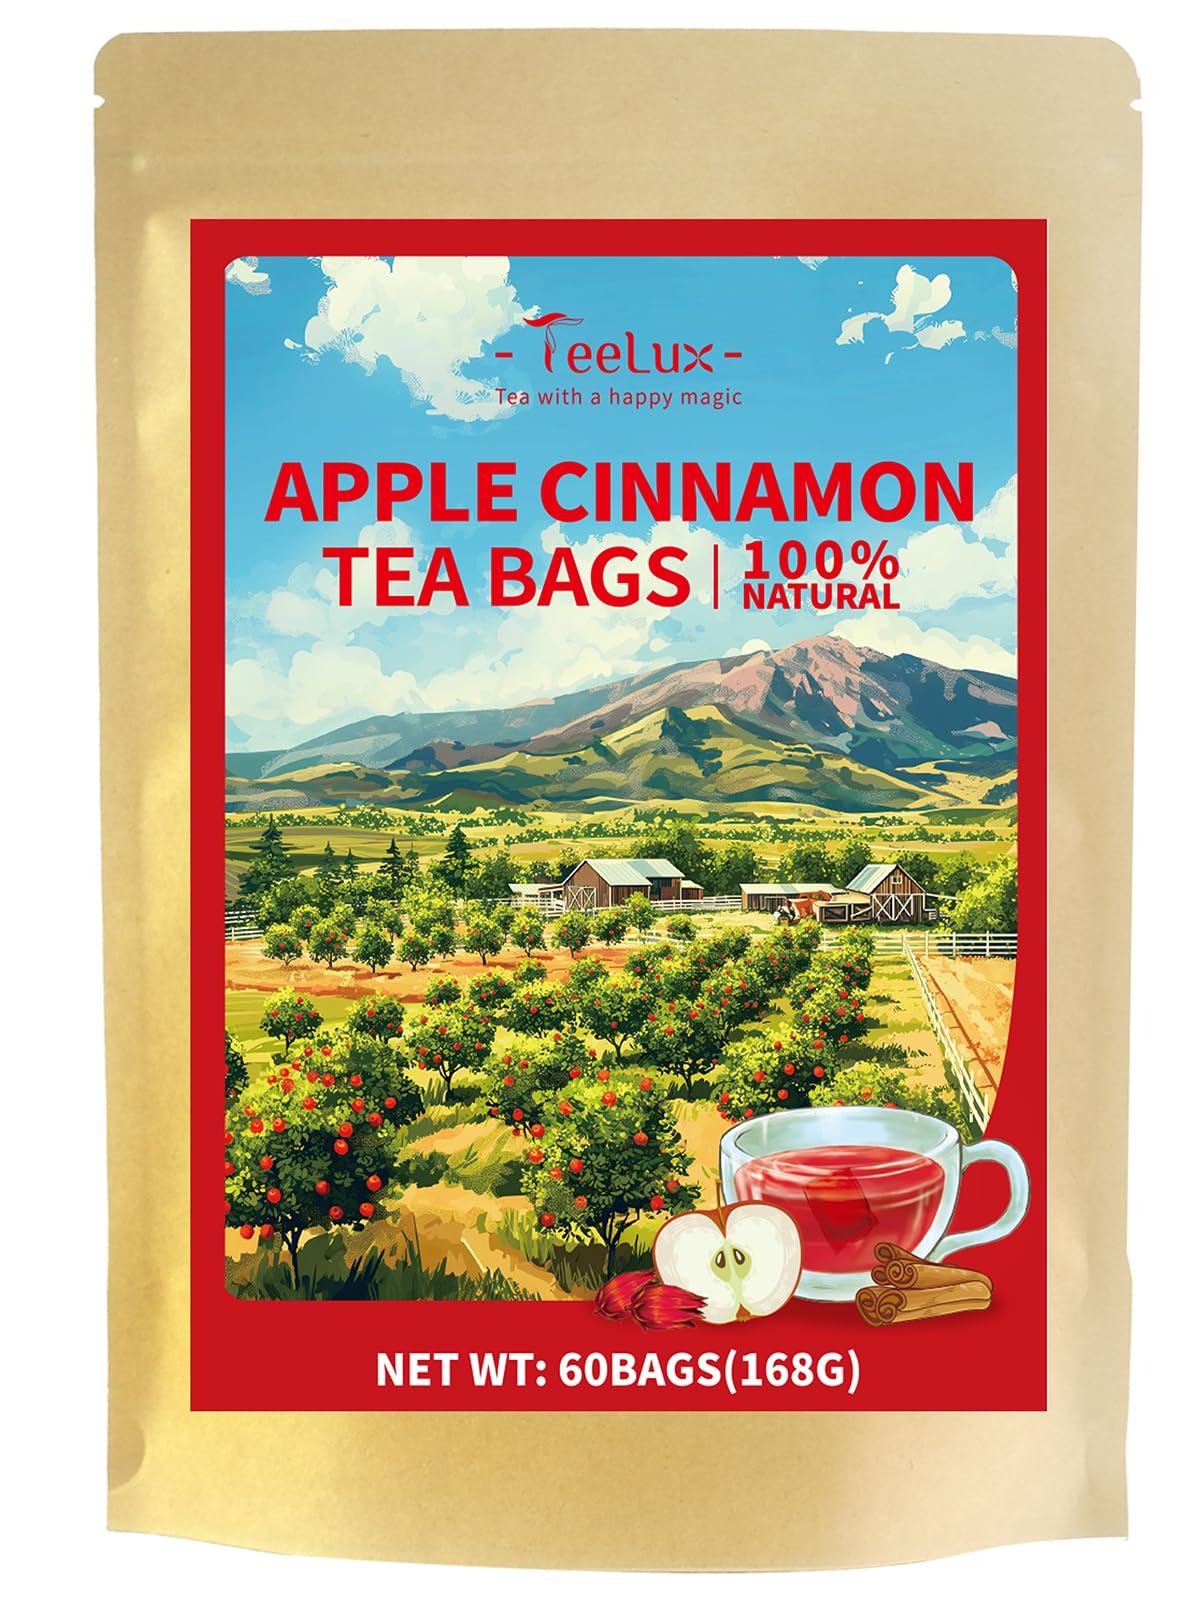
Item Name: TeeLux Cinnamon Apple Tea Bags, 2.8g/bag, Cinnamon with Hibiscus Herbal Tea, Sweet & Tart & Slightly Spicy, Caffeine Free, 60 Count
Bullet Point 1: [SWEET & TART FLAVOR ] - TeeLux cinnamon apple tea is a perfect blend of cinnamon, hibiscus, and natural apple flavor. Sweet cinnamon paired with tart hibiscus and aromatic apple flavor to create a comforting and warm taste.
Bullet Point 2: [100% REAL & NATURAL INGREDIENTS] - This cinnamon apple tea has no added artificial flavor. The sweet & tart flavor it emits is 100% pure natural cinnamon and hibiscus taste. With a simple sip, there will be a warm & sweet flavor left on your lips and teeth.
Bullet Point 3: [CAFFEINE-FREE & FRESH] - This cinnamon hibiscus tea is caffeine-free, it can be enjoyed at any time of the day. Packaged in the high-quality resealable kraft pouch with foil inside to keep ginger tea fresh.
Bullet Point 4: [100 COUNT ECO-CONSCIOUS TEA BAGS] - Our premium tea bags are made from biodegradable plant fiber. No string and no tag. No extra waste - just healthy & delicious tea!
Bullet Point 5: [BETTER SERVICE] - We don't think you should pay for a product you don't like. If our cinnamon apple herbal tea does not meet your expectations, please feel free to email us and we will be happy to help you!
Value: 60.0
Unit: Count

Price: 13.99